Elizabeth Buchanan

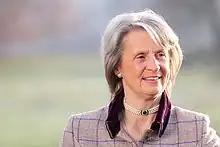

Elizabeth Faith Currer Buchanan, CVO (born 1963) was formerly Private Secretary to the Prince of Wales.